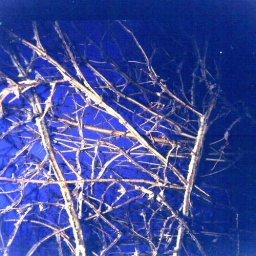
pictures taken around Oma's house using my Holga camera and a blue filter.